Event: Nepal Earthquake
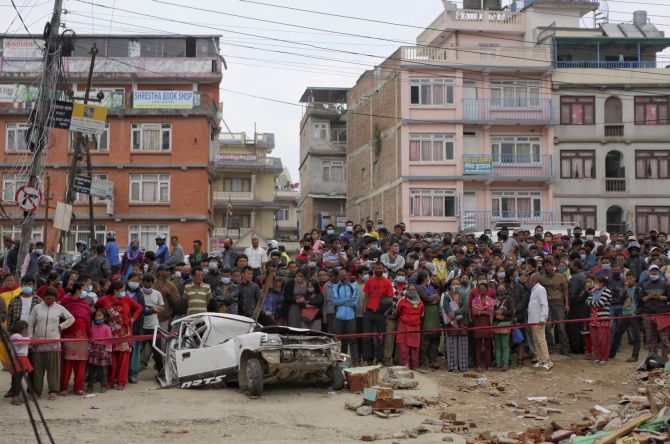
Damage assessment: damage